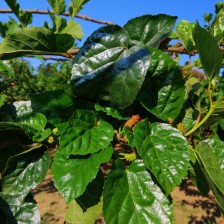
Variety: BlackOodTurkey